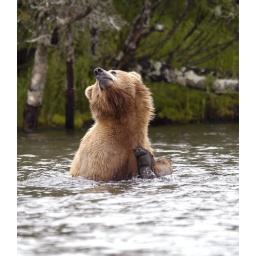
Brown bear scratching ear sitting in Brooks River03